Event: Ecuador Earthquake
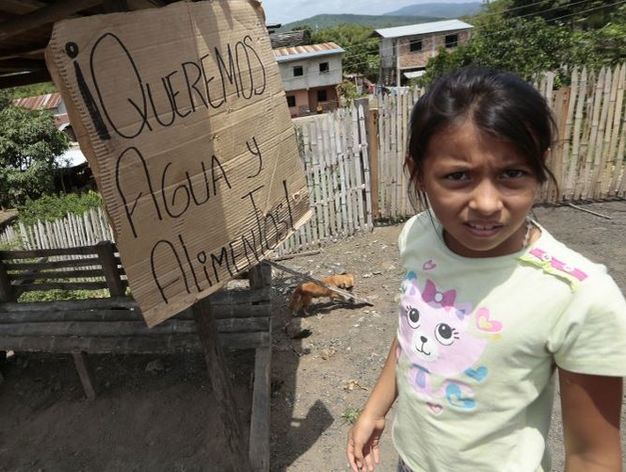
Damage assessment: no_damage